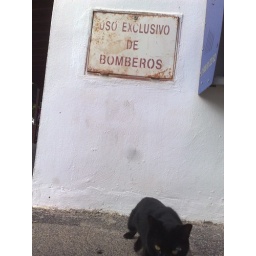
A black cat gives us the eye in front of a sign that means only for the use of firefighters.